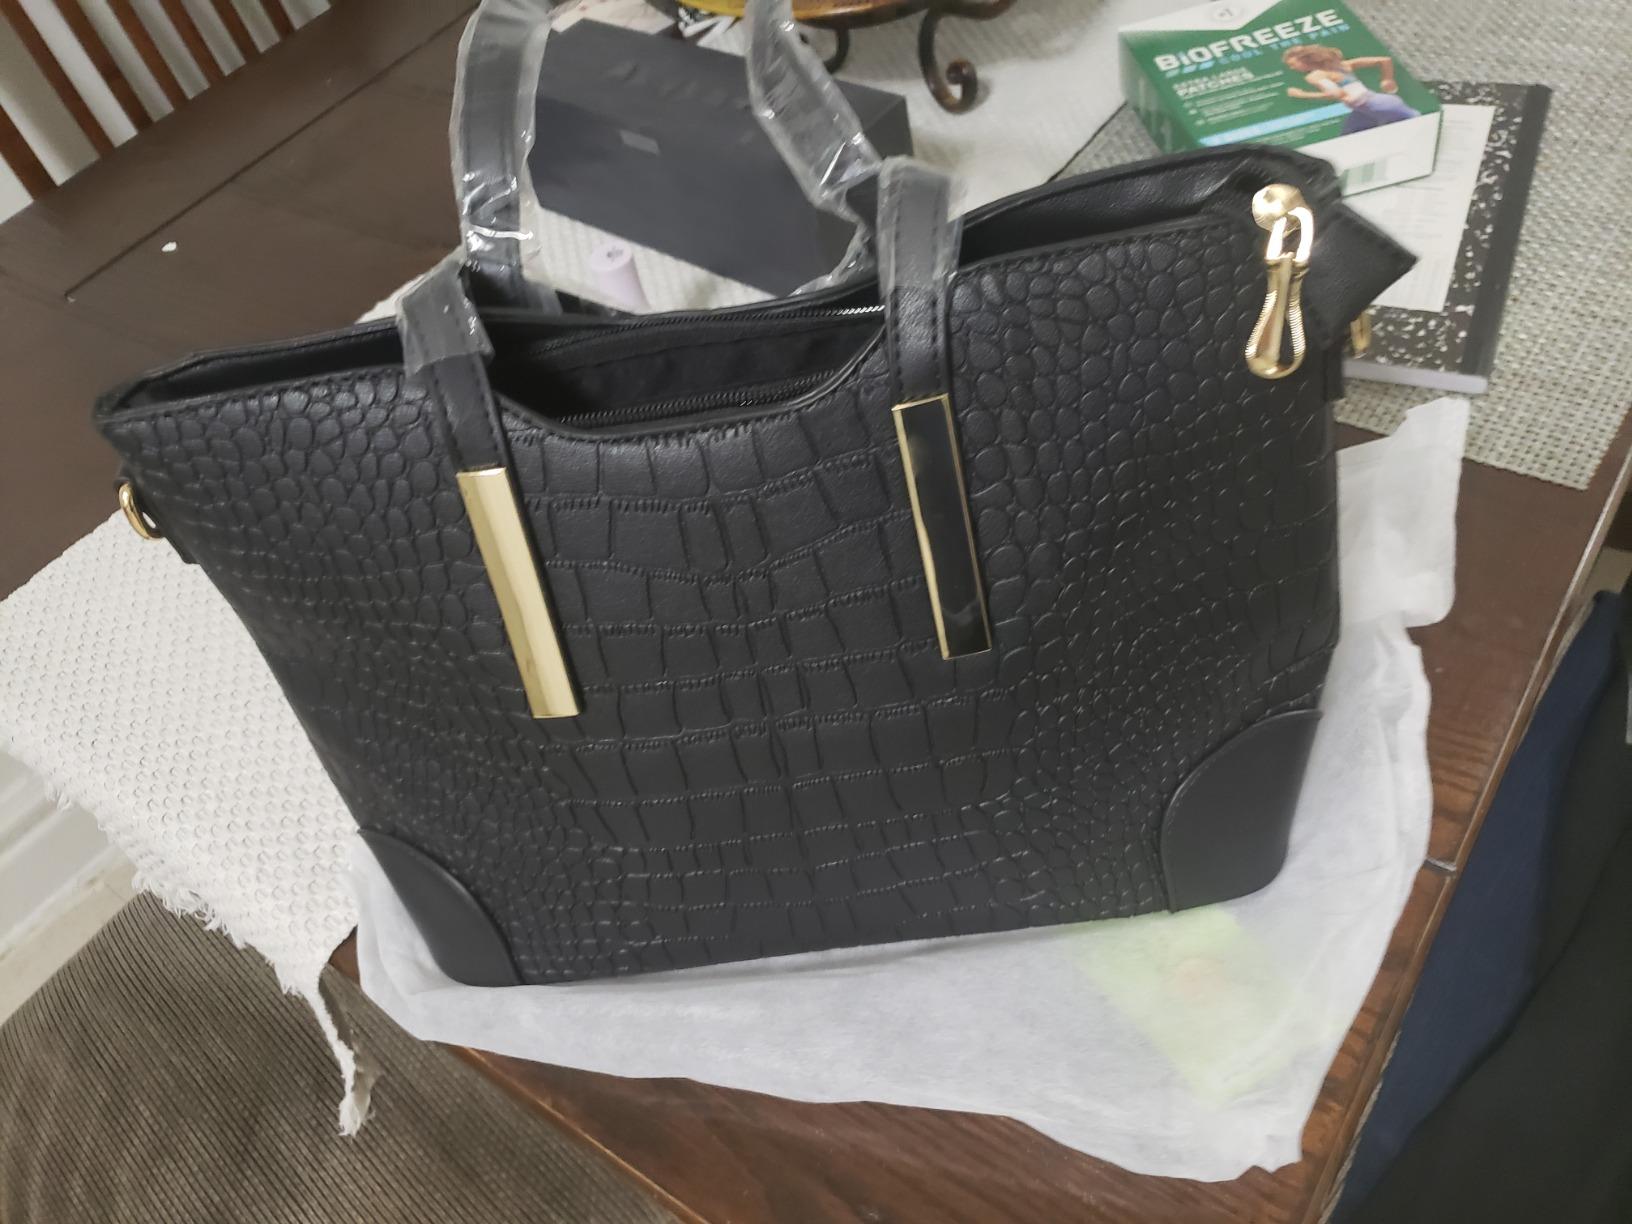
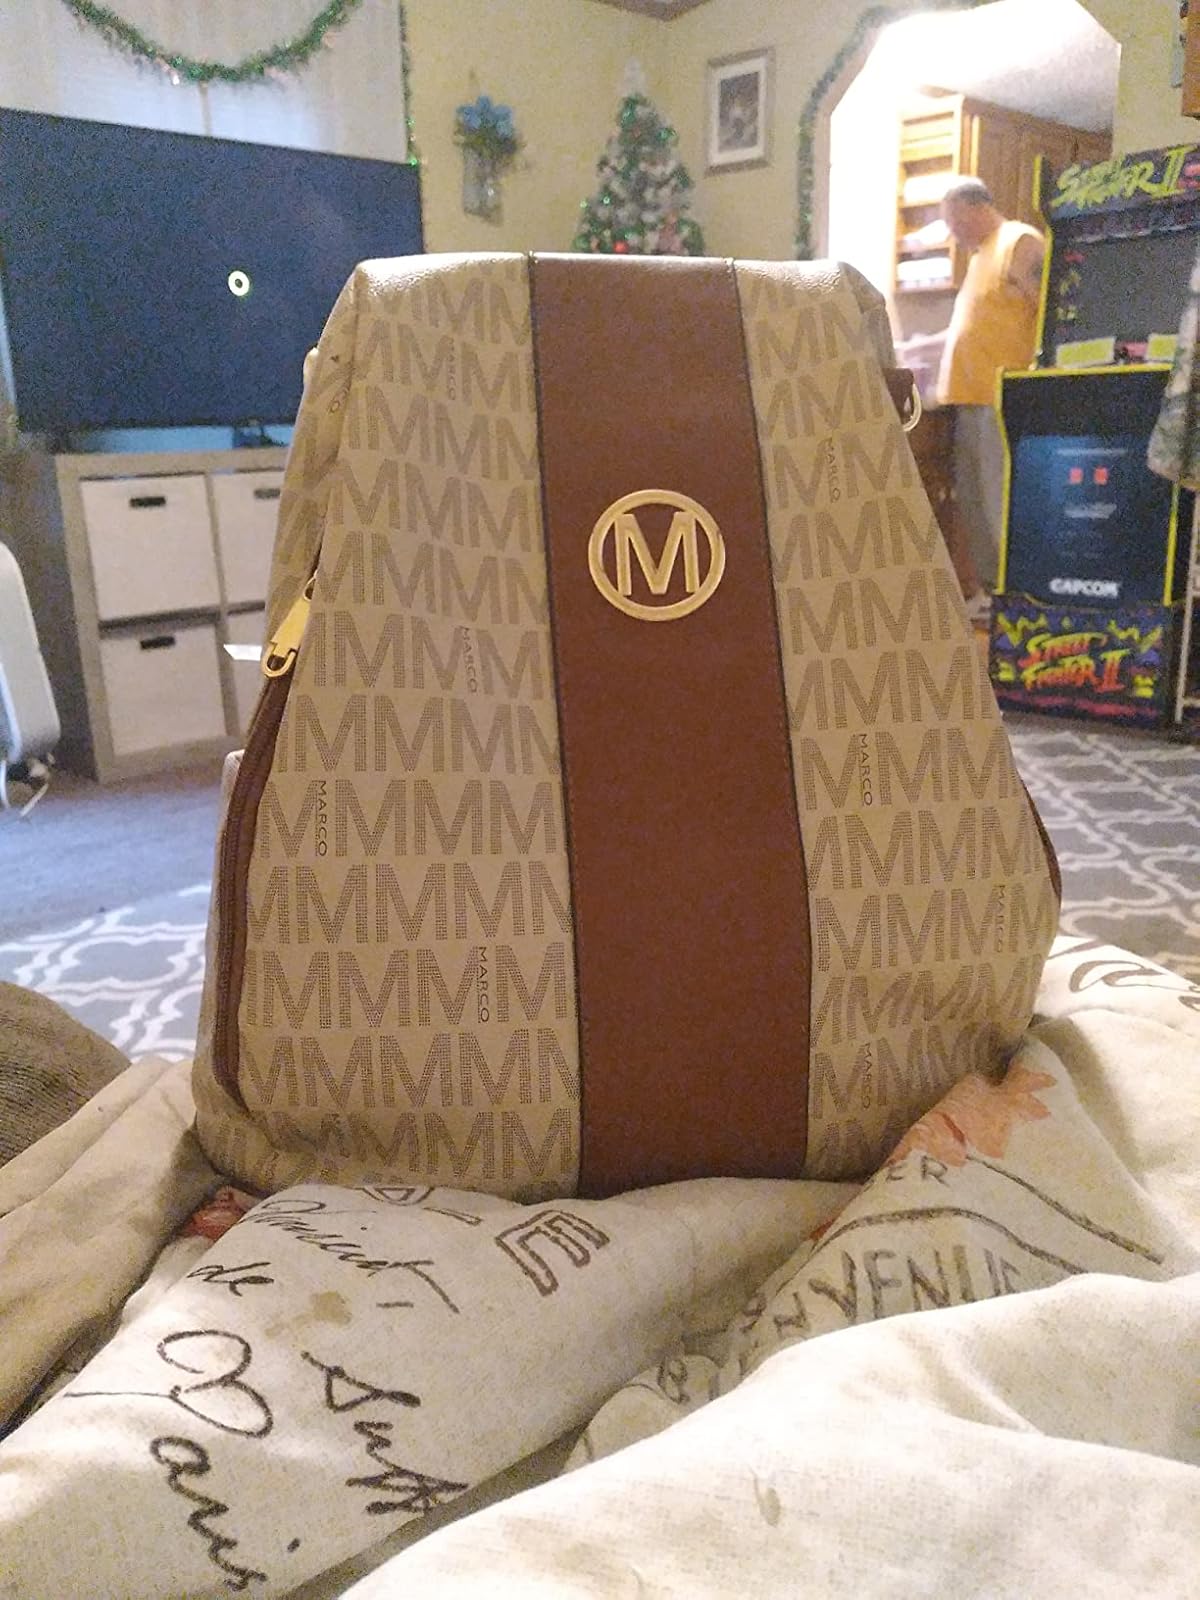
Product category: accessories_handbag
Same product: no